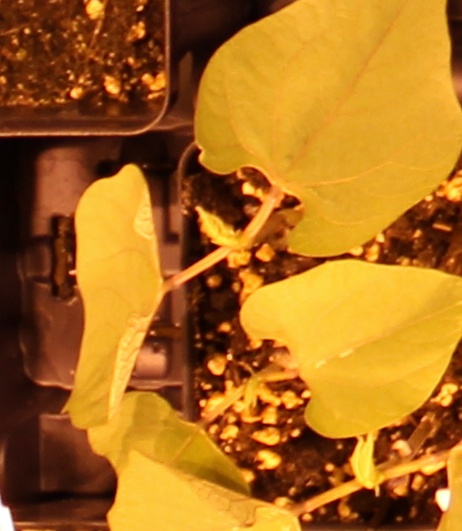
Label: Blackbean